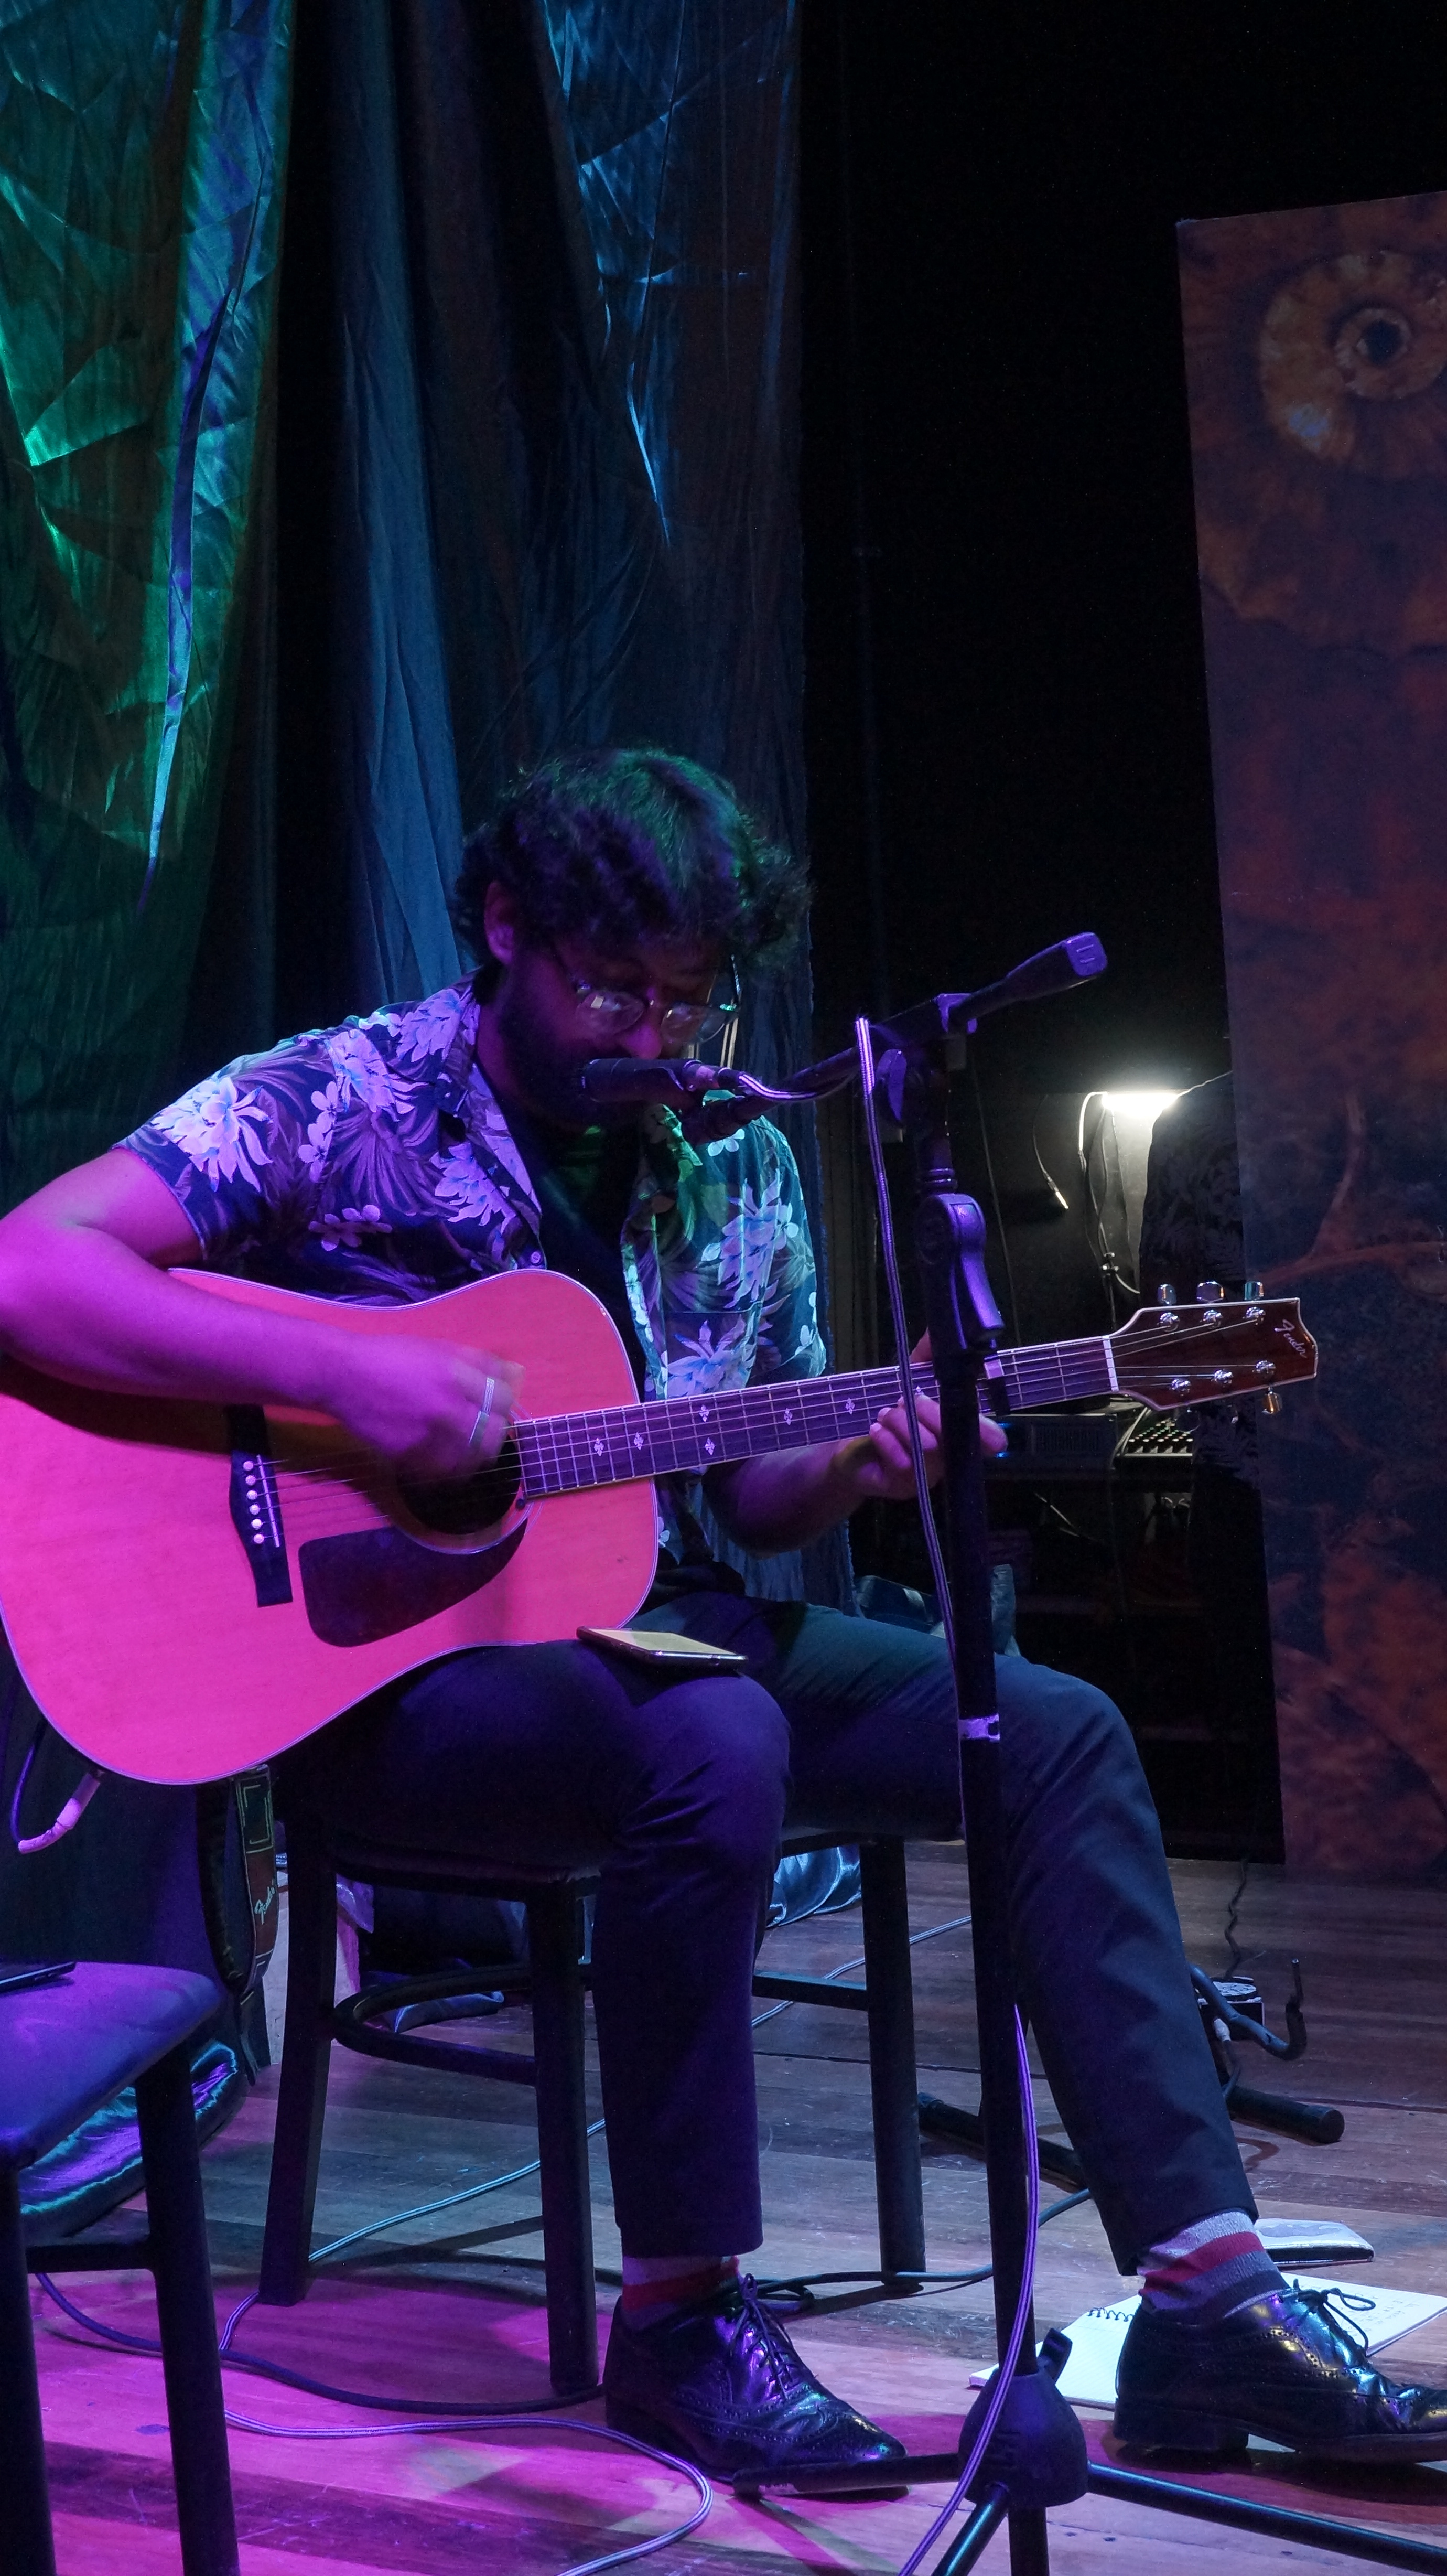
music, performance, musician, entertainment, string instrument, performing arts, guitarist, concert, musical instrument, guitar, event, plucked string instruments, public event, purple, stage, music artist, performance art, singing, string instrument accessory, artist, musical ensemble, musical instrument accessory, music venue, rock concert, pop music, song, singer, magenta, bassist, bass guitar, electric guitar, acoustic guitar, jazz guitarist, folk instrument